Armed Forces Chaplains Board

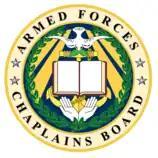
Armed Forces Chaplains Board

The Armed Forces Chaplains Board (AFCB) is an organizational entity within the United States Department of Defense established to provide advice and recommendations to OSD officials (secretary of defense and the under secretary for personnel and readiness) on policies and issues related to the free exercise of religion and on all matters concerning religion, spiritual readiness, morality, ethics, morale, and military chaplains. It is made up of the three chiefs of chaplains and three active-duty deputy chiefs of chaplains of the Army, Navy, and Air Force.